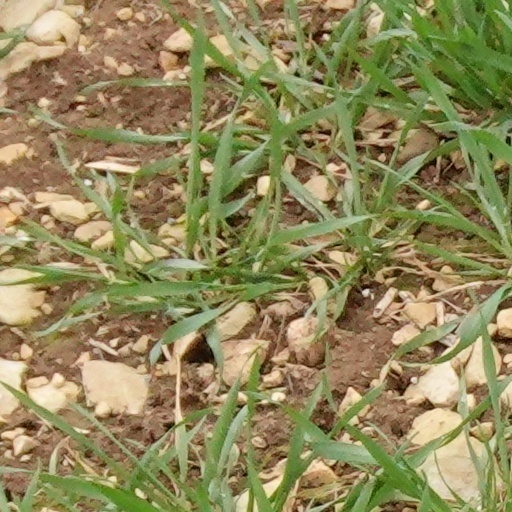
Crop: wheat